Esports

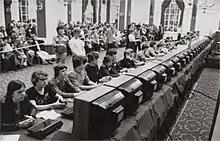
Attendees of the 1981 "Space Invaders" Championships attempt to set the highest score.

The earliest known video game competition took place on 19 October 1972 at Stanford University for the game "Spacewar!" Stanford students were invited to an "Intergalactic spacewar olympics" whose grand prize was a year's subscription for "Rolling Stone", with Bruce Baumgart winning the five-man-free-for-all tournament, and Slim Tovar and Robert E. Maas winning the team competition.